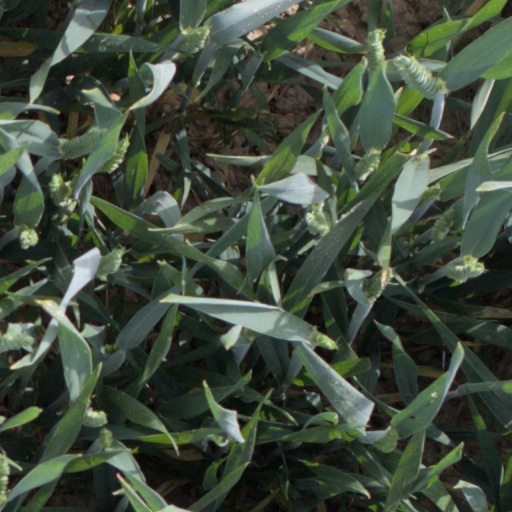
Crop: wheat